Science and technology in China

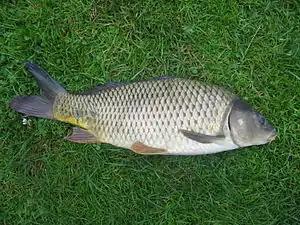
The common carp ("Cyprinus carpio")

In 2008 the fishing industry in China accounted for 34% of the global output. Aquaculture in China had more than twice the output of capture fishing and contributed 62.3% of the global aquaculture output. The rapid growth of aquaculture is in part due to Chinese research such as regarding the artificial breeding of carps.